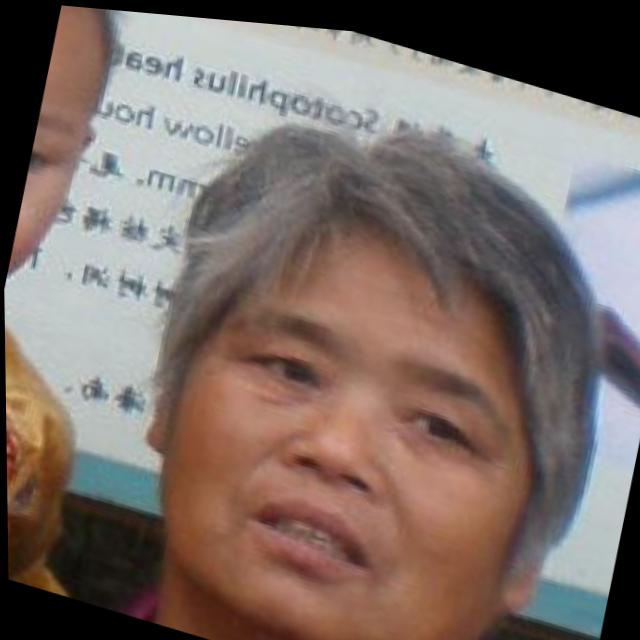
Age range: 45-64